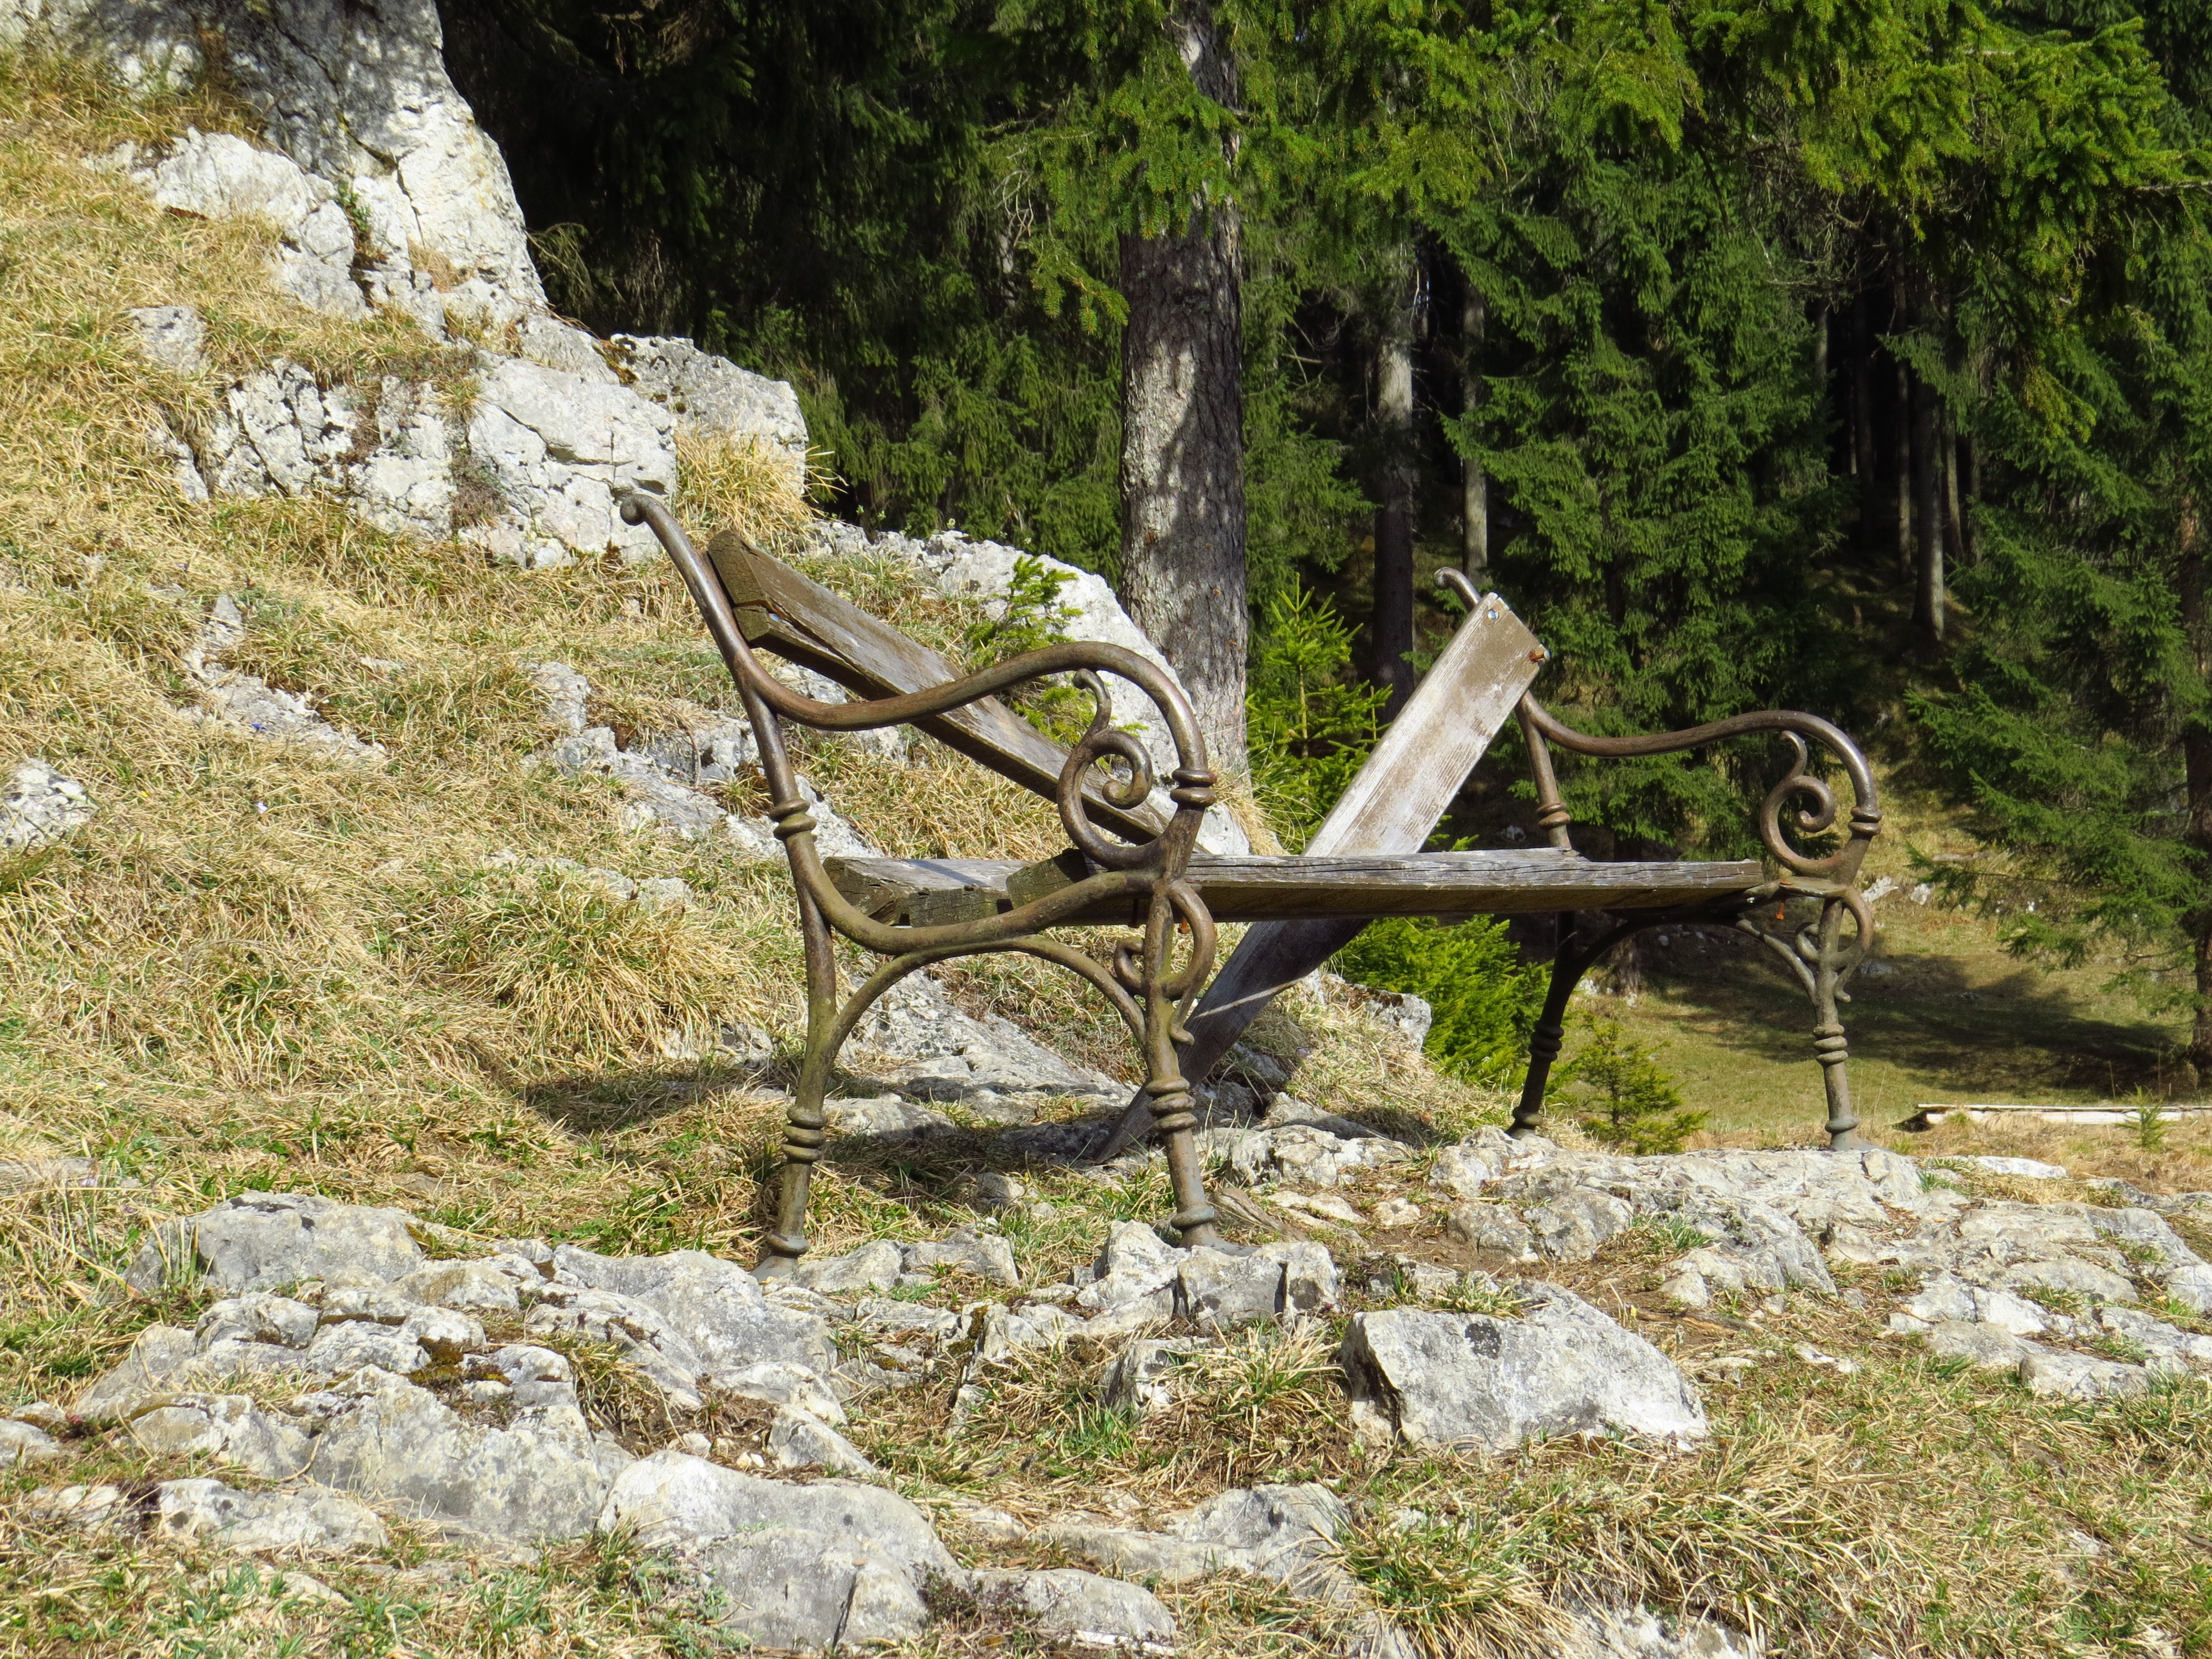
tree, nature, forest, rock, wilderness, wood, trail, bench, old, nostalgia, garden, bank